Light switch

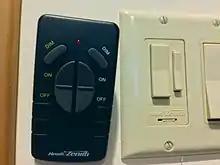
Dimmer with RF-based remote control

A light switch combined with a light socket is sometimes installed in basement or utility areas of homes. The switch is operated by a pull chain or cord. It is also possible to have the cord-operated switch separate from the light socket, which is particularly common in British bathrooms. Until 2001, UK wiring regulations required that all bathroom switches were operated by pull cords.